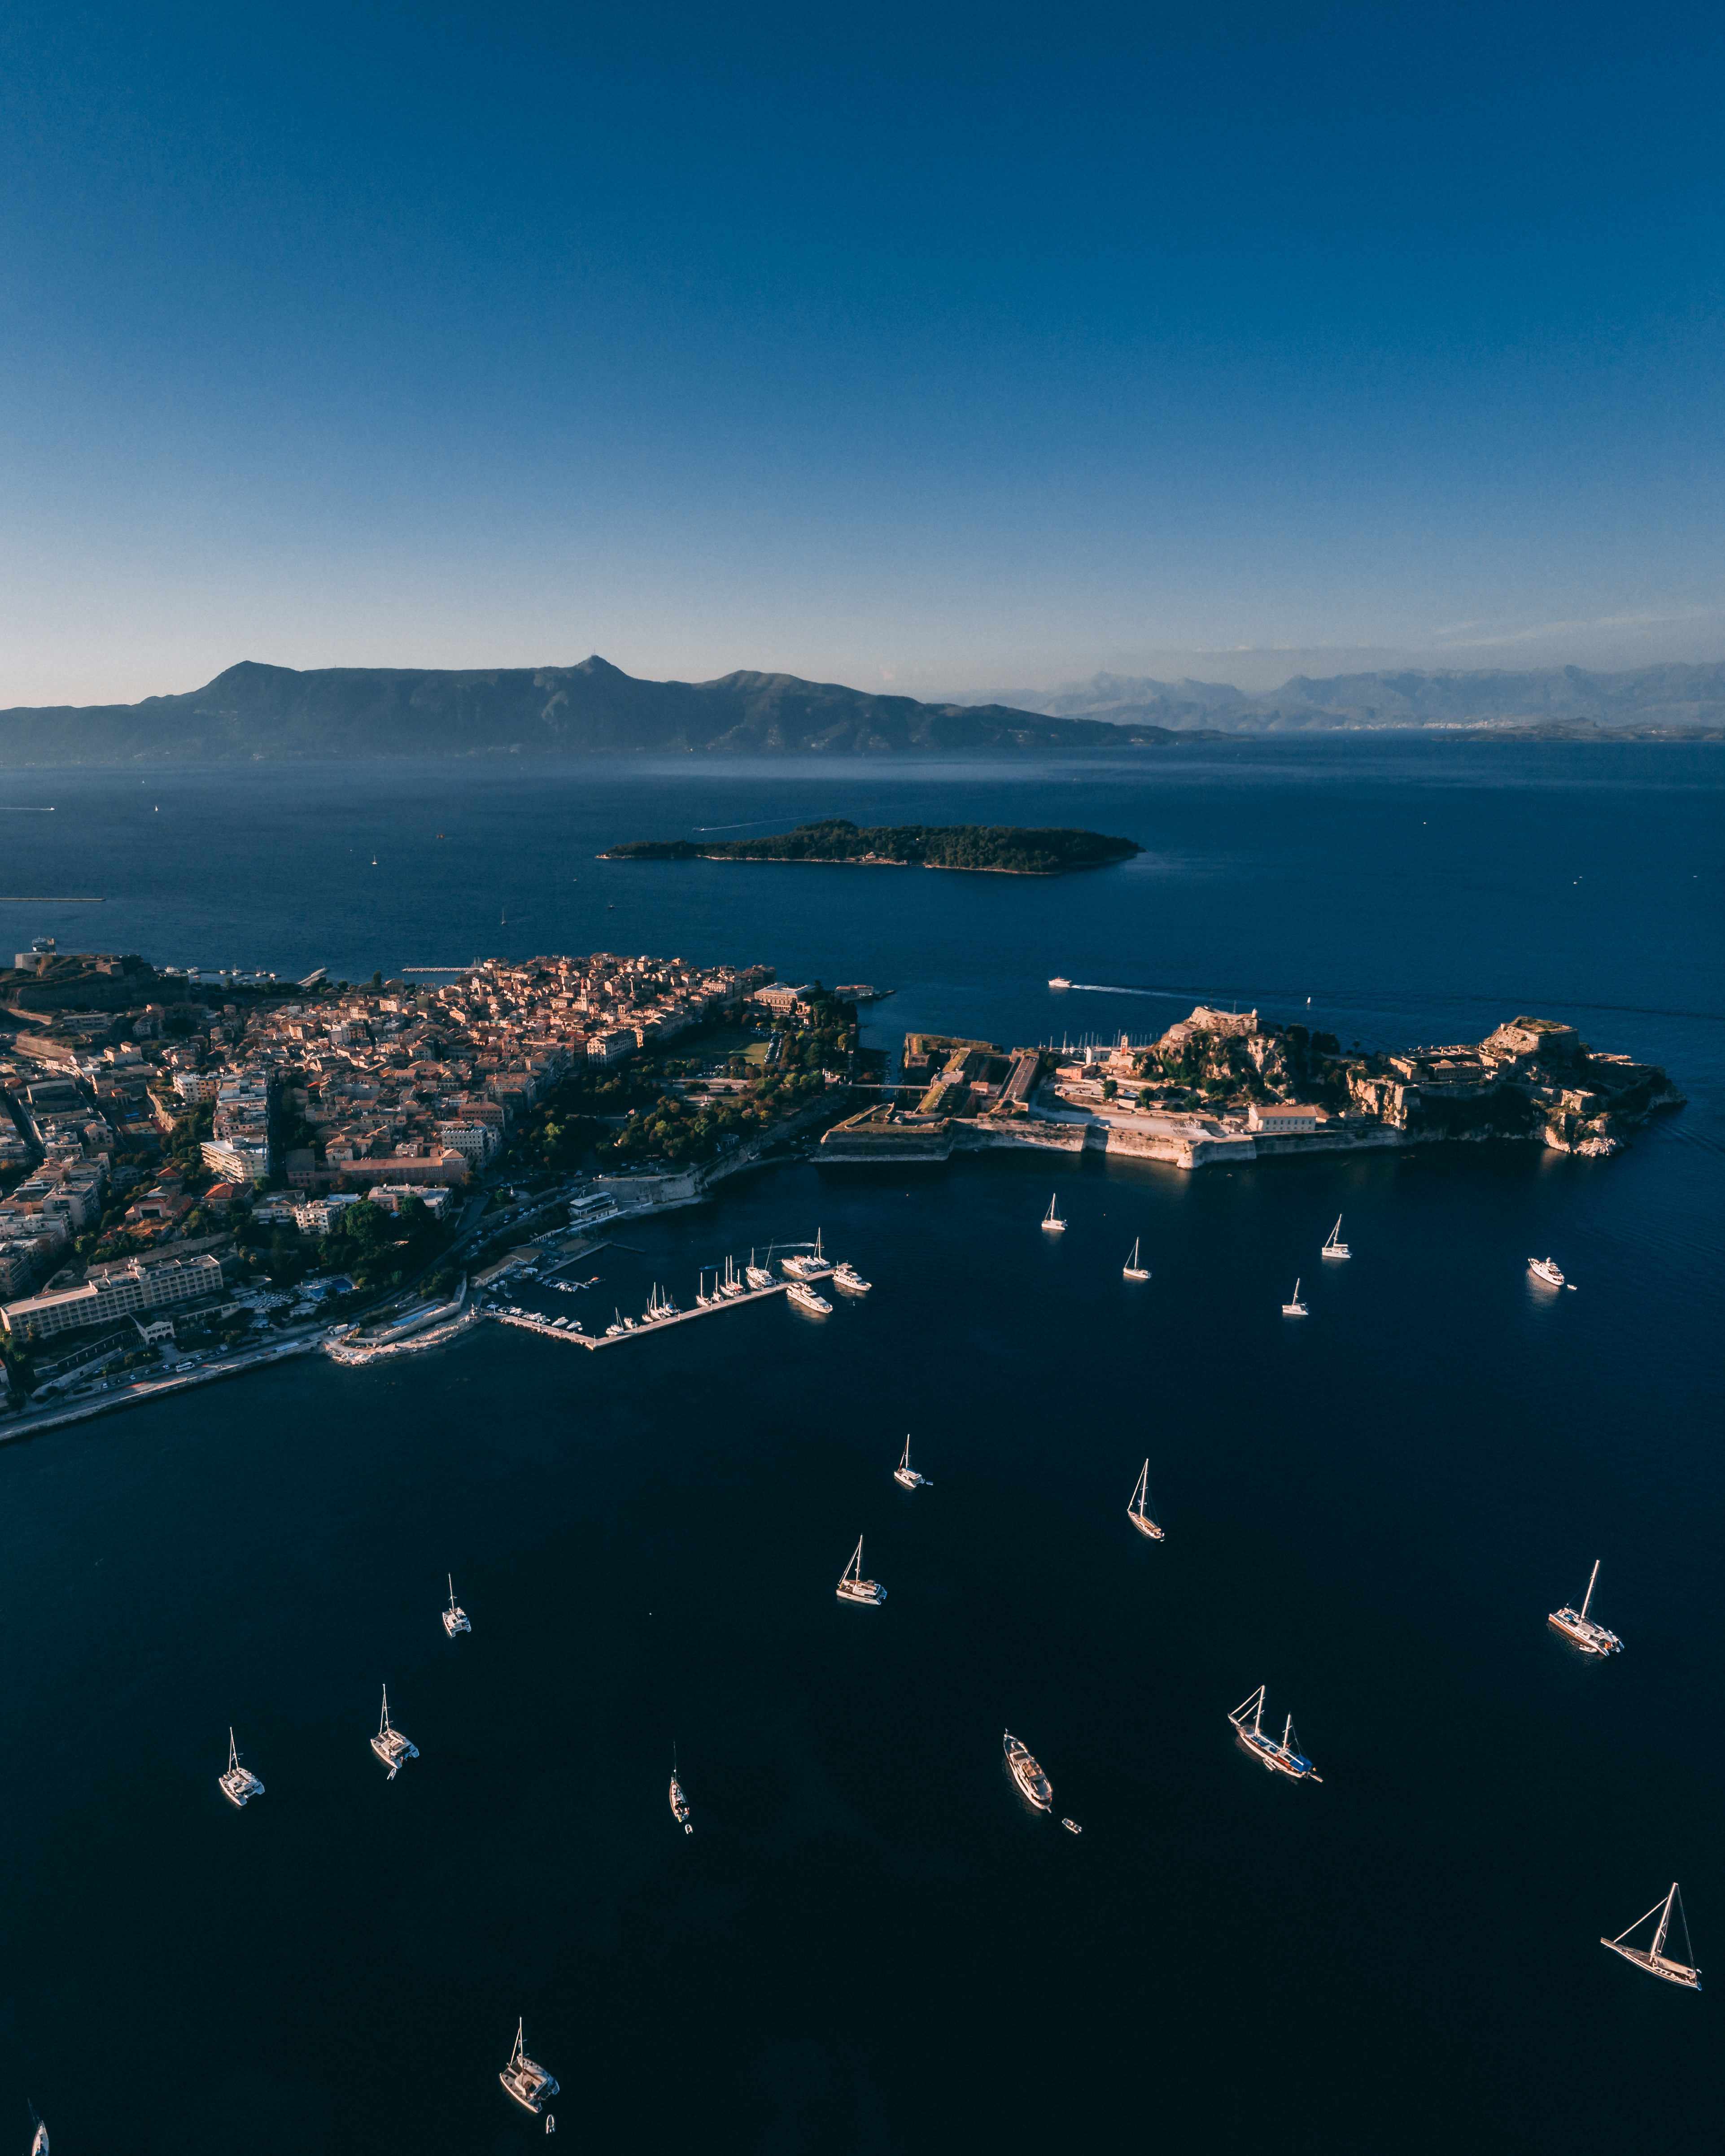
aerial photography, water, sky, water resources, sea, coastal and oceanic landforms, sound, inlet, island, coast, ocean, artificial island, waterway, horizon, photography, peninsula, bird's eye view, bay, headland, strait, promontory, landscape, channel, tourism, archipelago, cape, city, marina